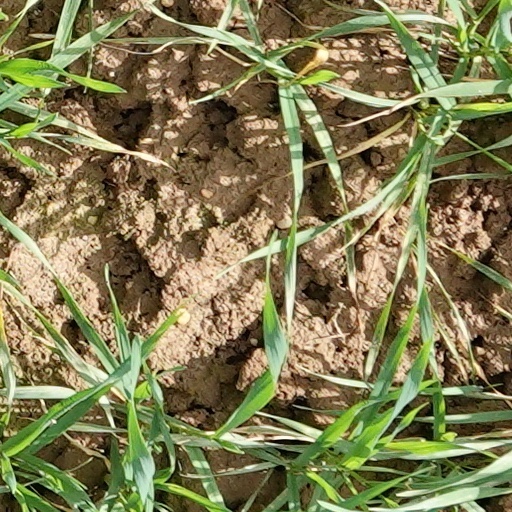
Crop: wheat